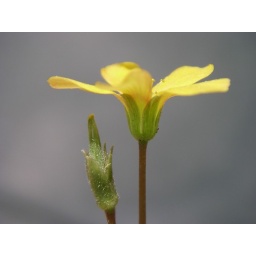
Oxalis sp. in flower bed out back